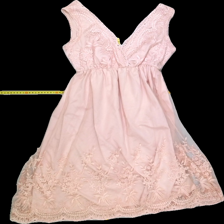
View: front
Type: Dress
Category: Ladies
Brand: Vila
Colors: Pink
Material: 100%polyester
Pattern: Lace
Cut: Regular, V-collar
Size: XS
Season: All
Trend: No trend
Stains: No
Price range: 100-150
Recommended usage: Reuse